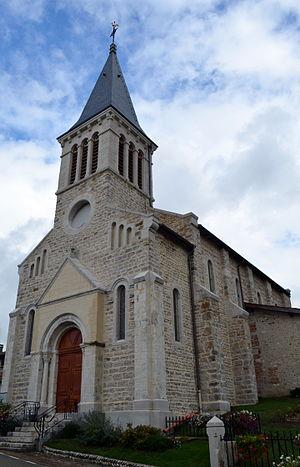
Châtenay est une commune française, située dans le département de l'Ain en région Auvergne-Rhône-Alpes.